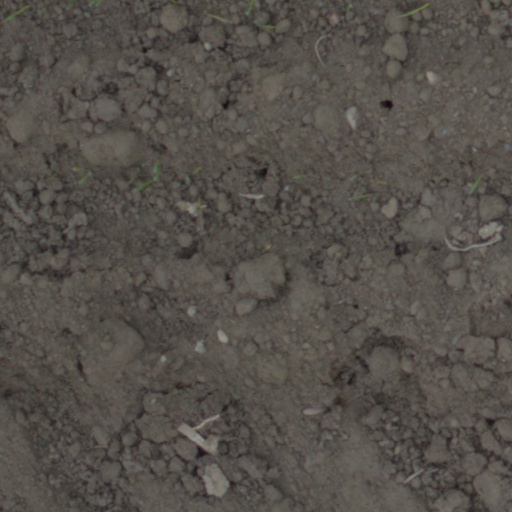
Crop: wheat